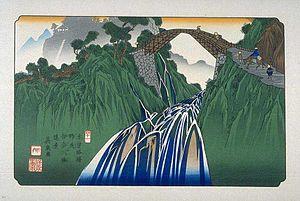
Nojiri-juku était la quarantième des soixante-neuf stations du Nakasendō et la huitièpme des onze stations du Kisoji. Elle est située dans le village actuel de Ōkuwa, dans le district de Kiso de la préfecture de Nagano au Japon.
Les Soixante-neuf Stations du Kiso Kaidō sont une série d'estampes japonaises ukiyo-e créées par Utagawa Hiroshige et Keisai Eisen entre 1834-1835 et 1842. Cette série représente l'ensemble des étapes de la grande route de Kiso Kaidō, allant d'Edo, où réside alors le shogun, à Kyōto, où réside l'empereur.